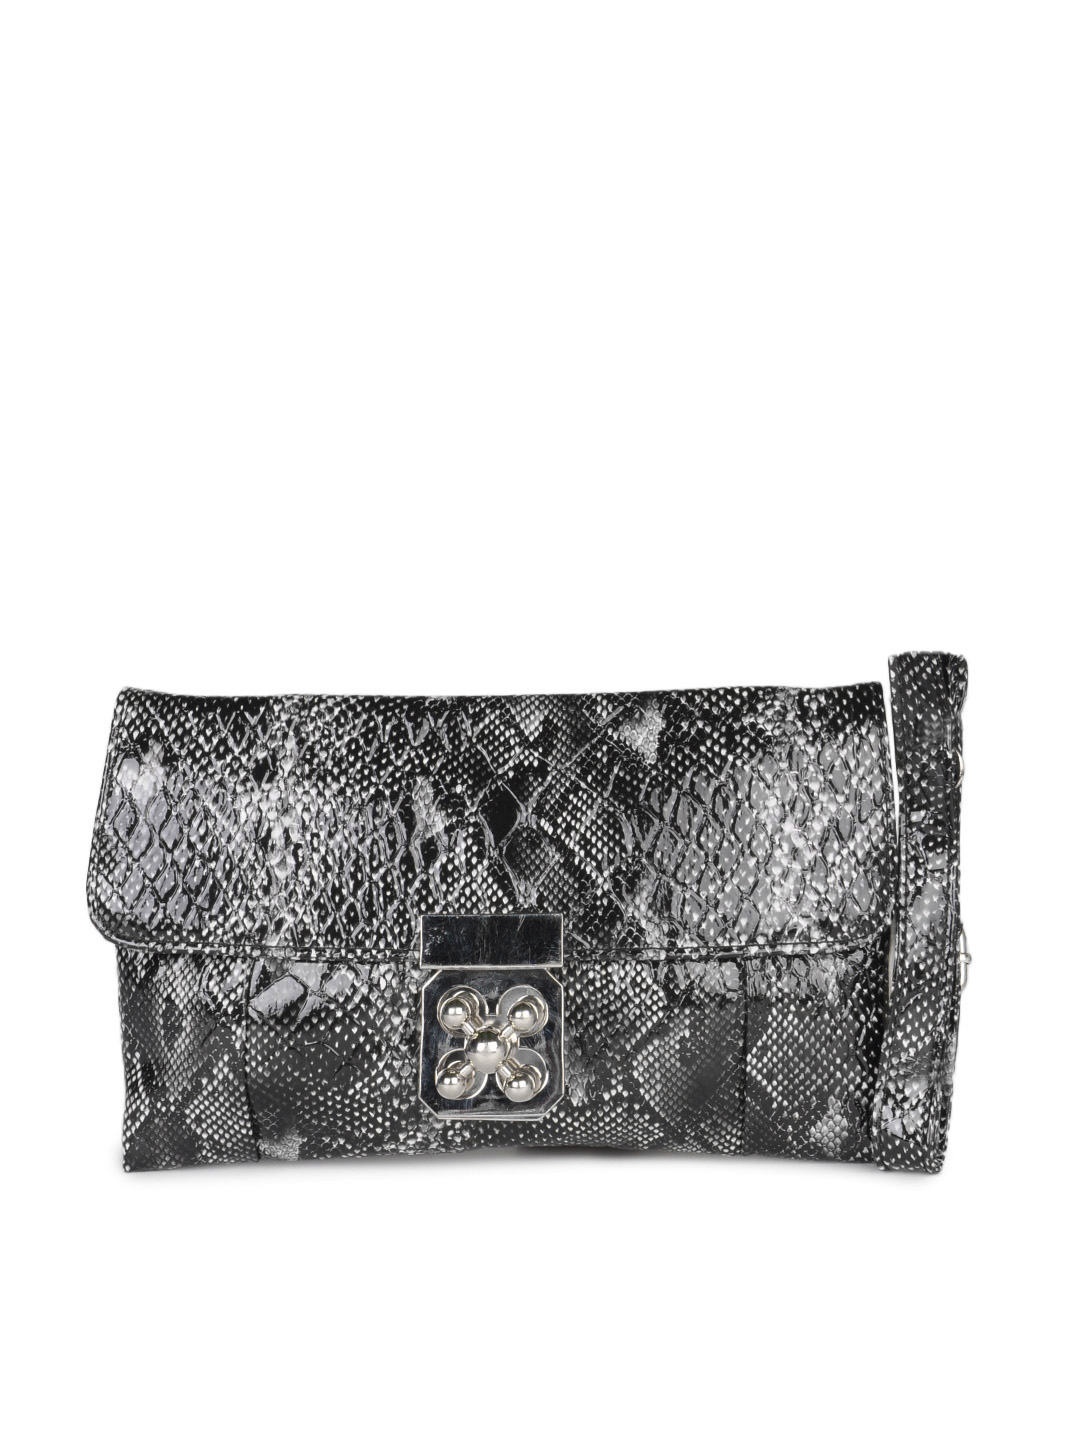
Mod'acc Women Black Clutch
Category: Accessories / Bags / Clutches
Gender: Women
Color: Black
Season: Summer 2012
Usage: Casual